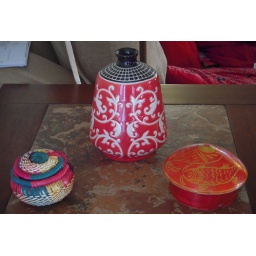
red is a domiant colour in almost all culture.... a Chinese vase,an Indian wooden box and a Ethiopian basket